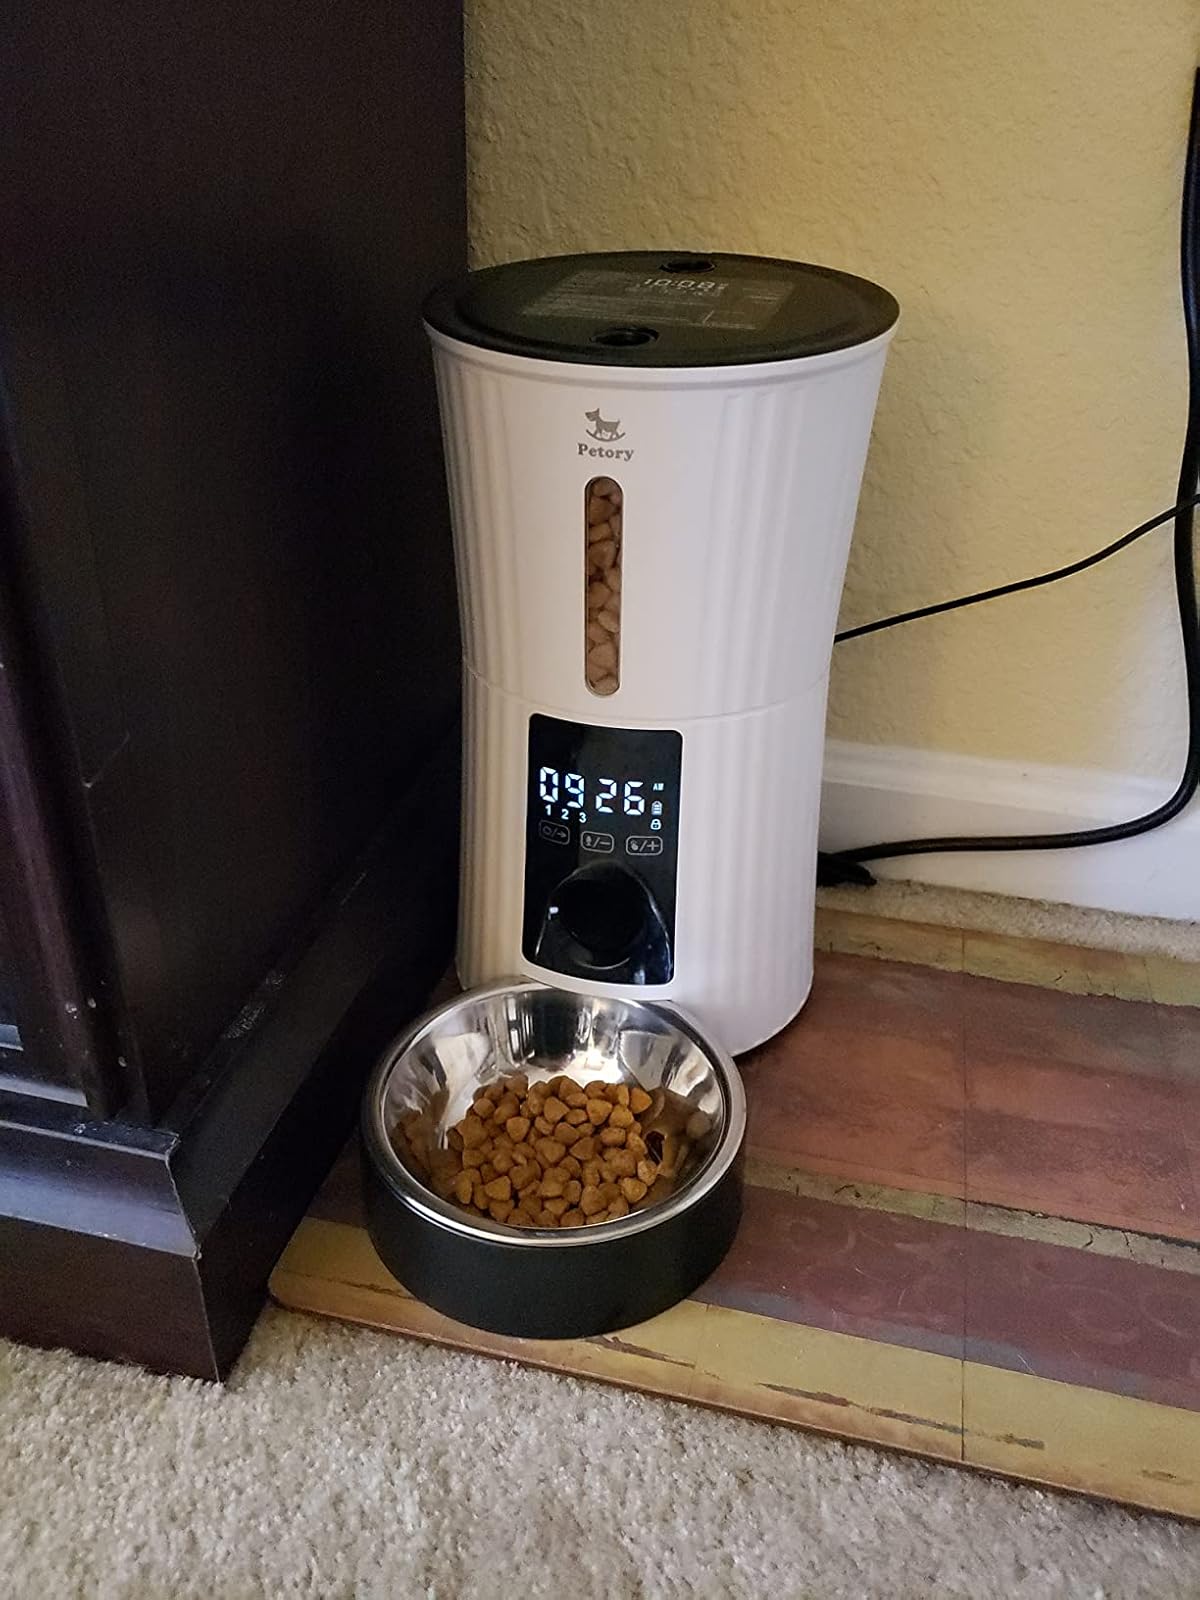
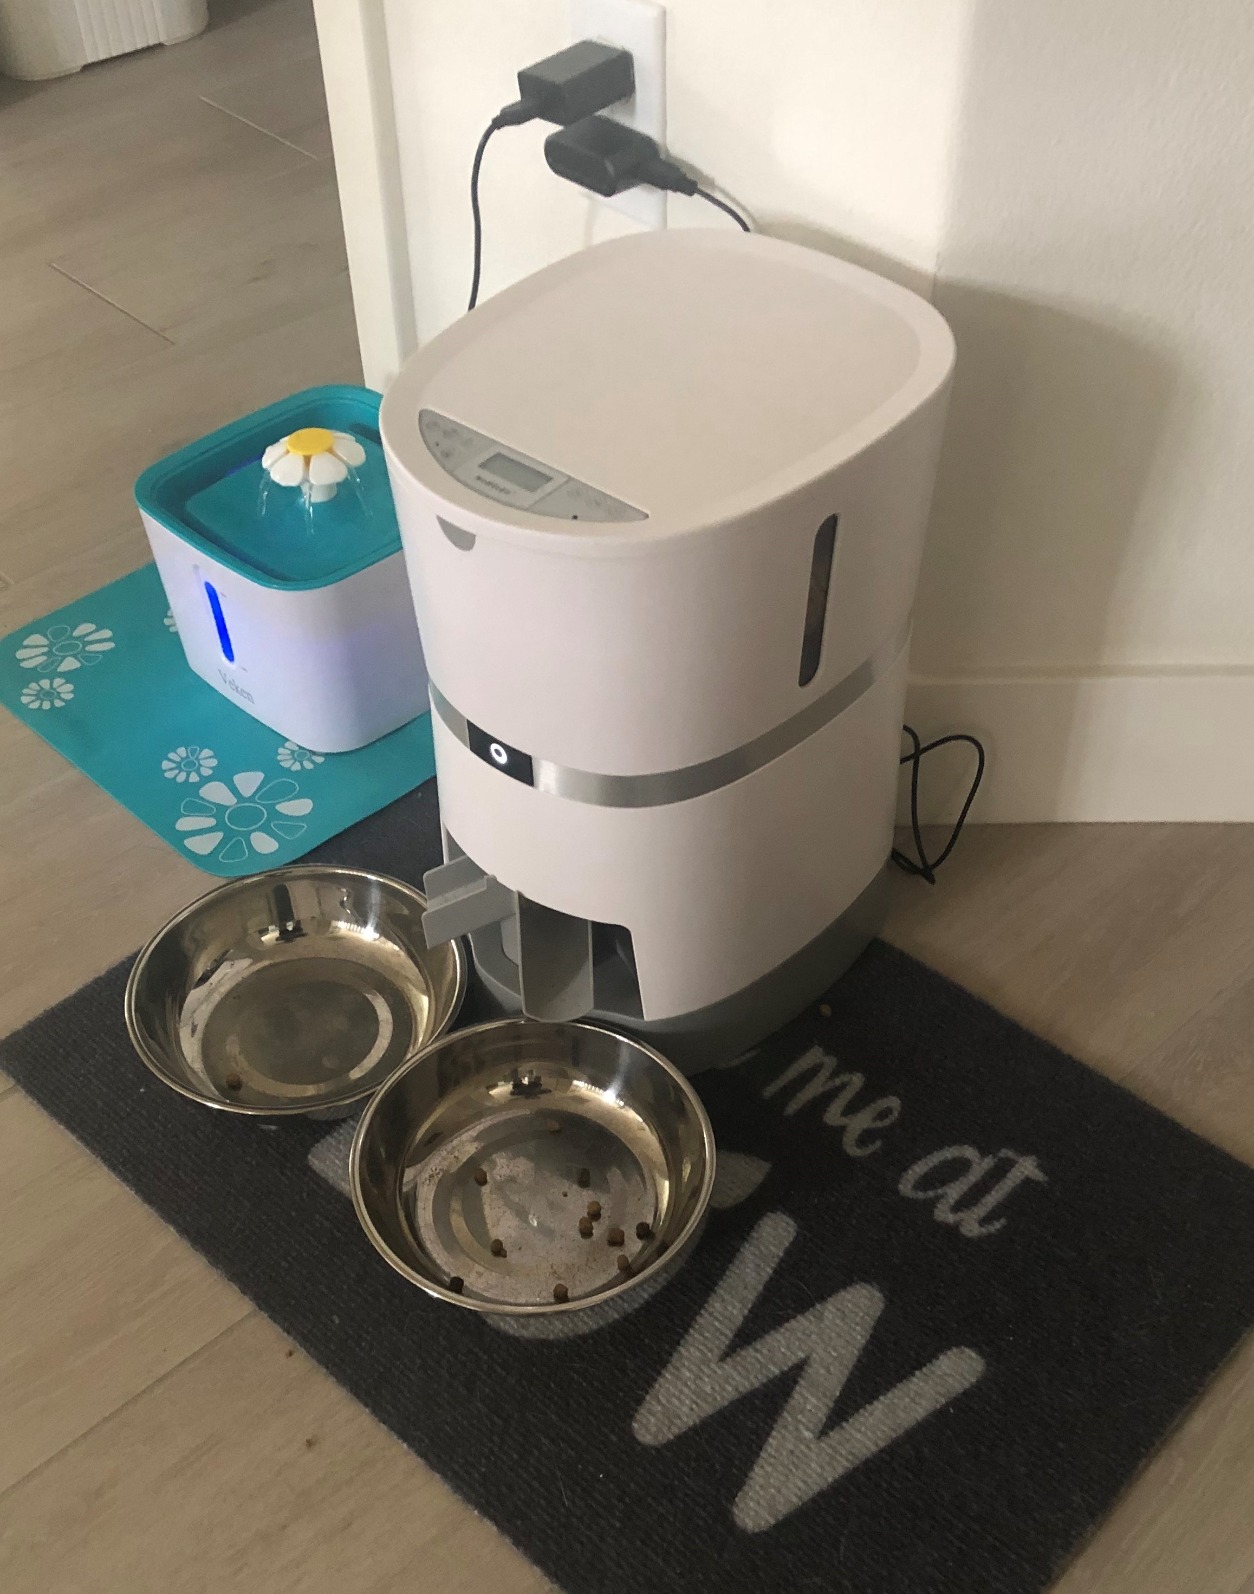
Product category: items_feeder
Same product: no